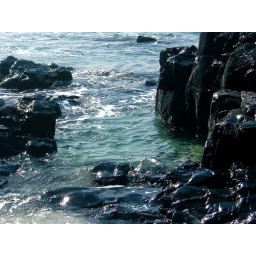
This photograph of rocks in the sea at Piccaninny Point on the eastern coast of Tasmania was taken in September 2010.